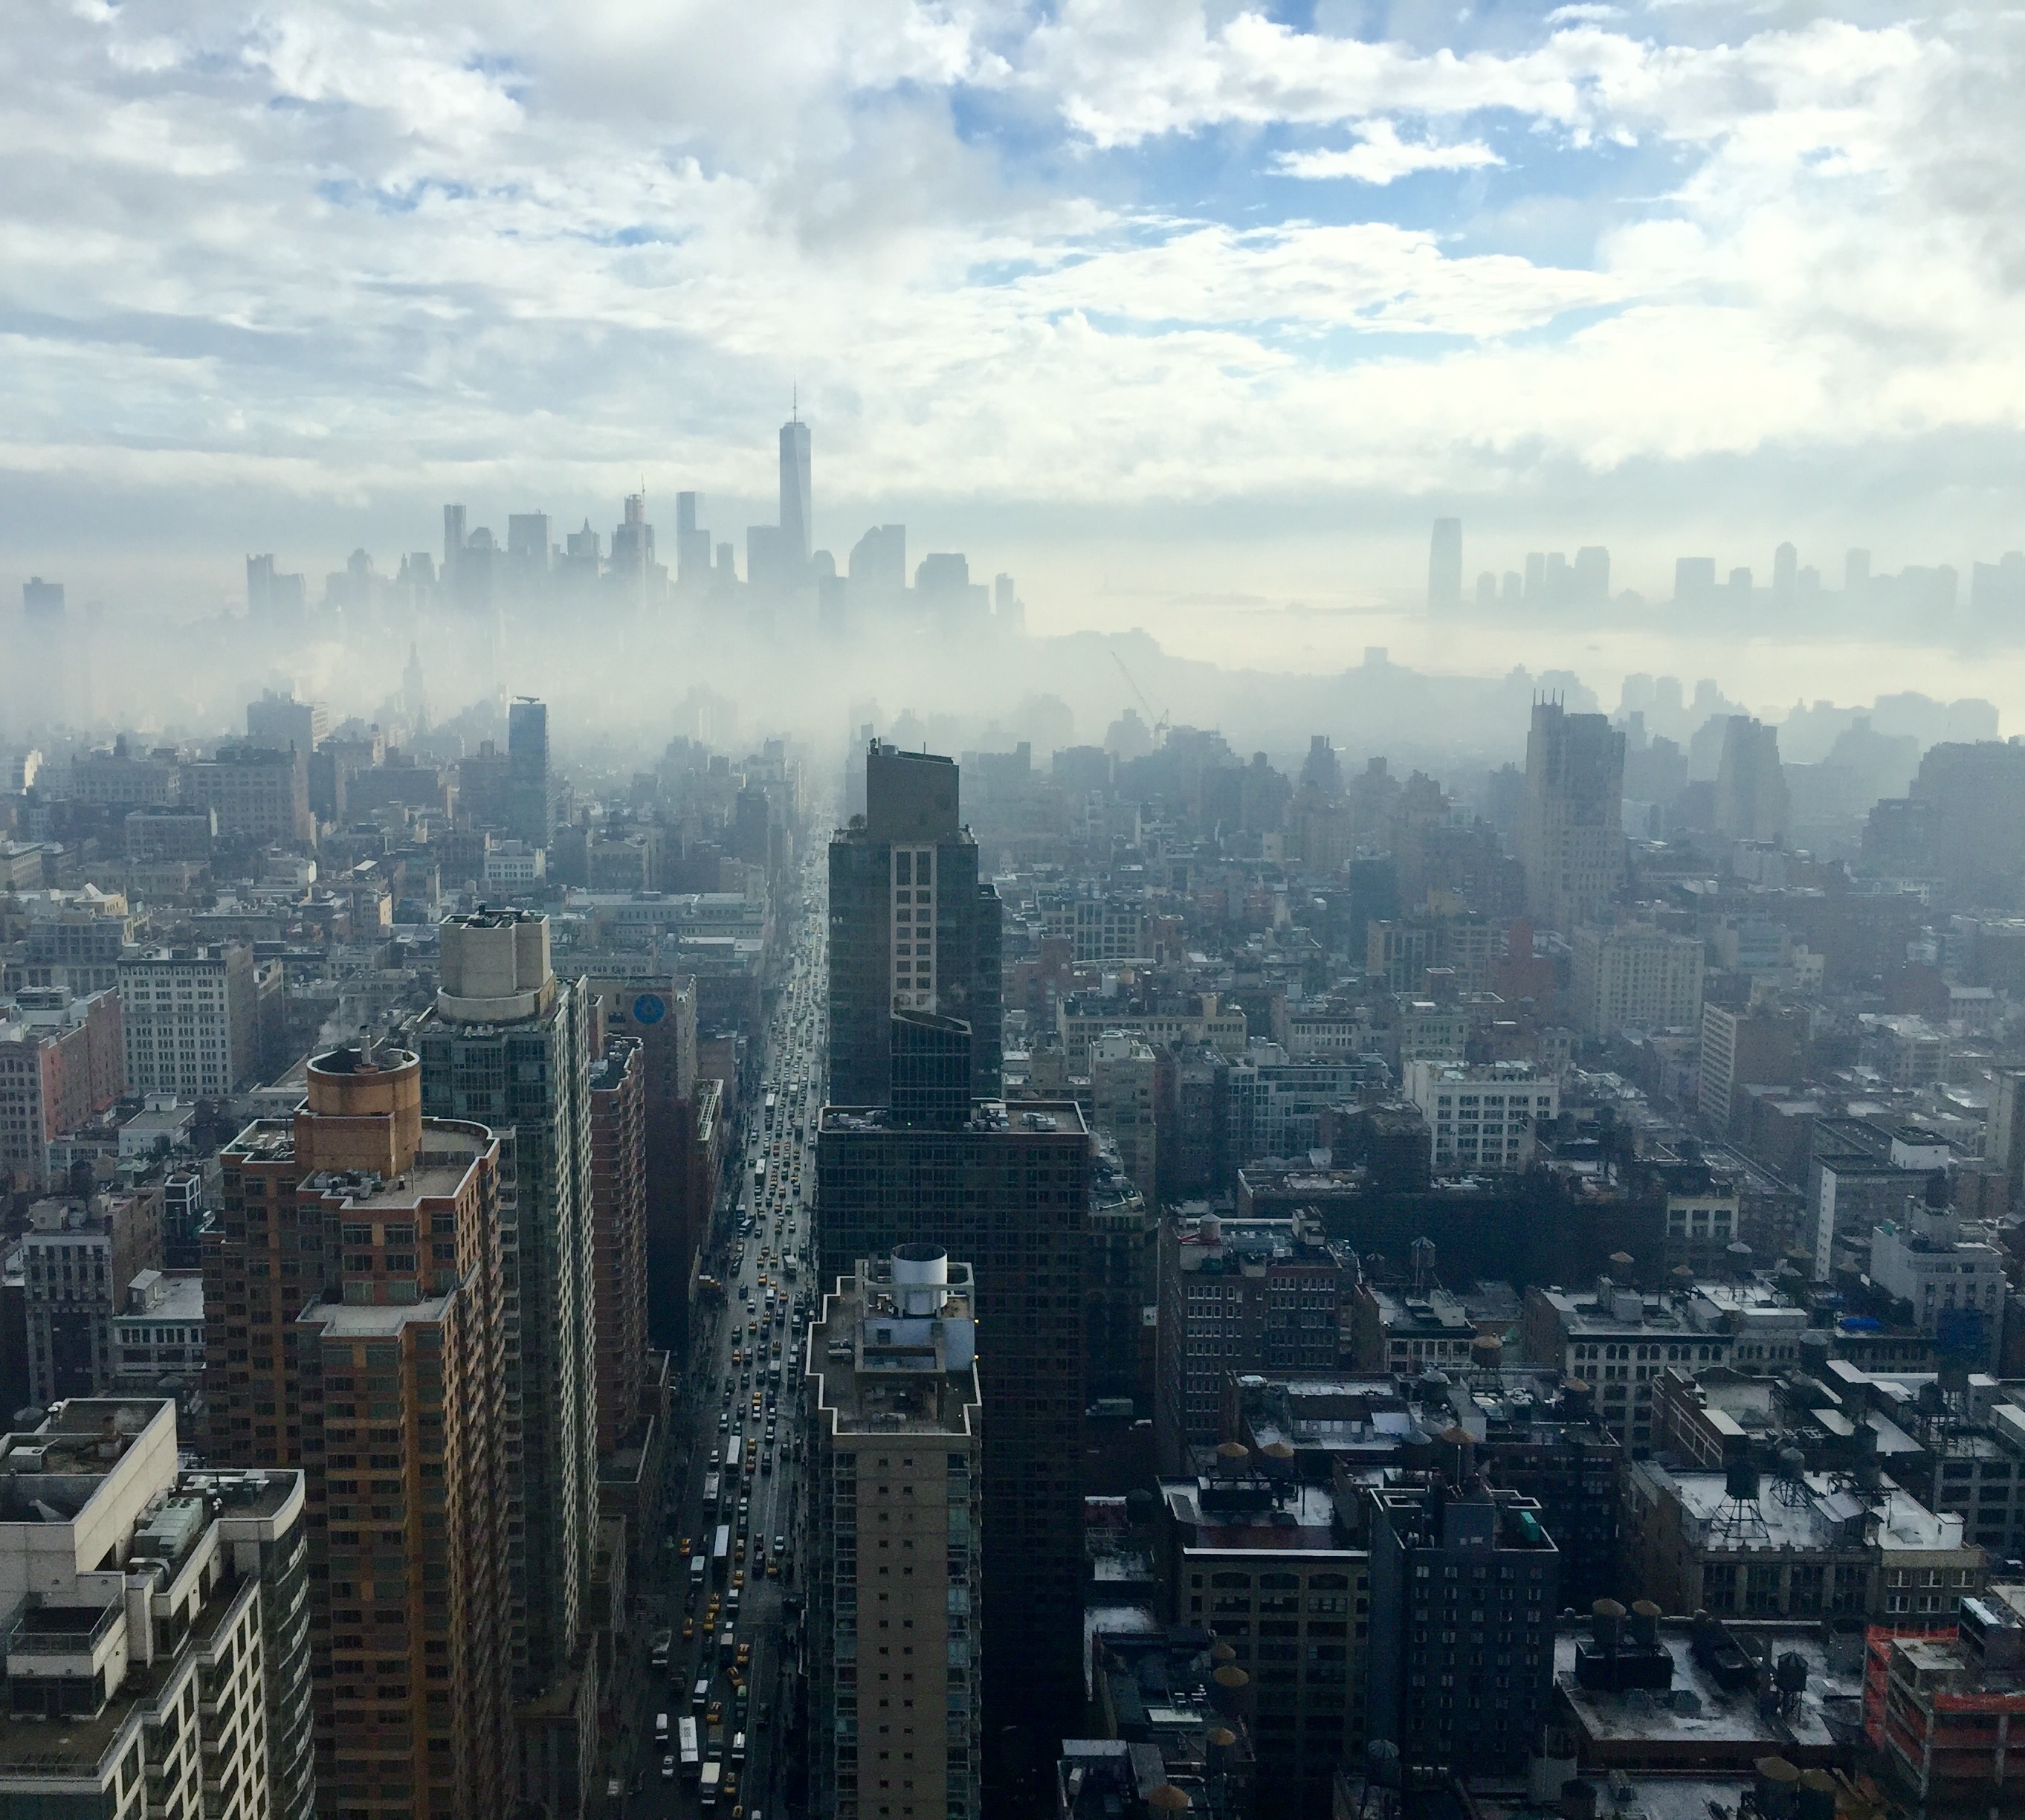
horizon, architecture, skyline, city, skyscraper, cityscape, panorama, downtown, dusk, tower, haze, empire state building, tower block, metropolis, aerial photography, urban area, residential area, geographical feature, atmospheric phenomenon, human settlement, atmosphere of earth, metropolitan area